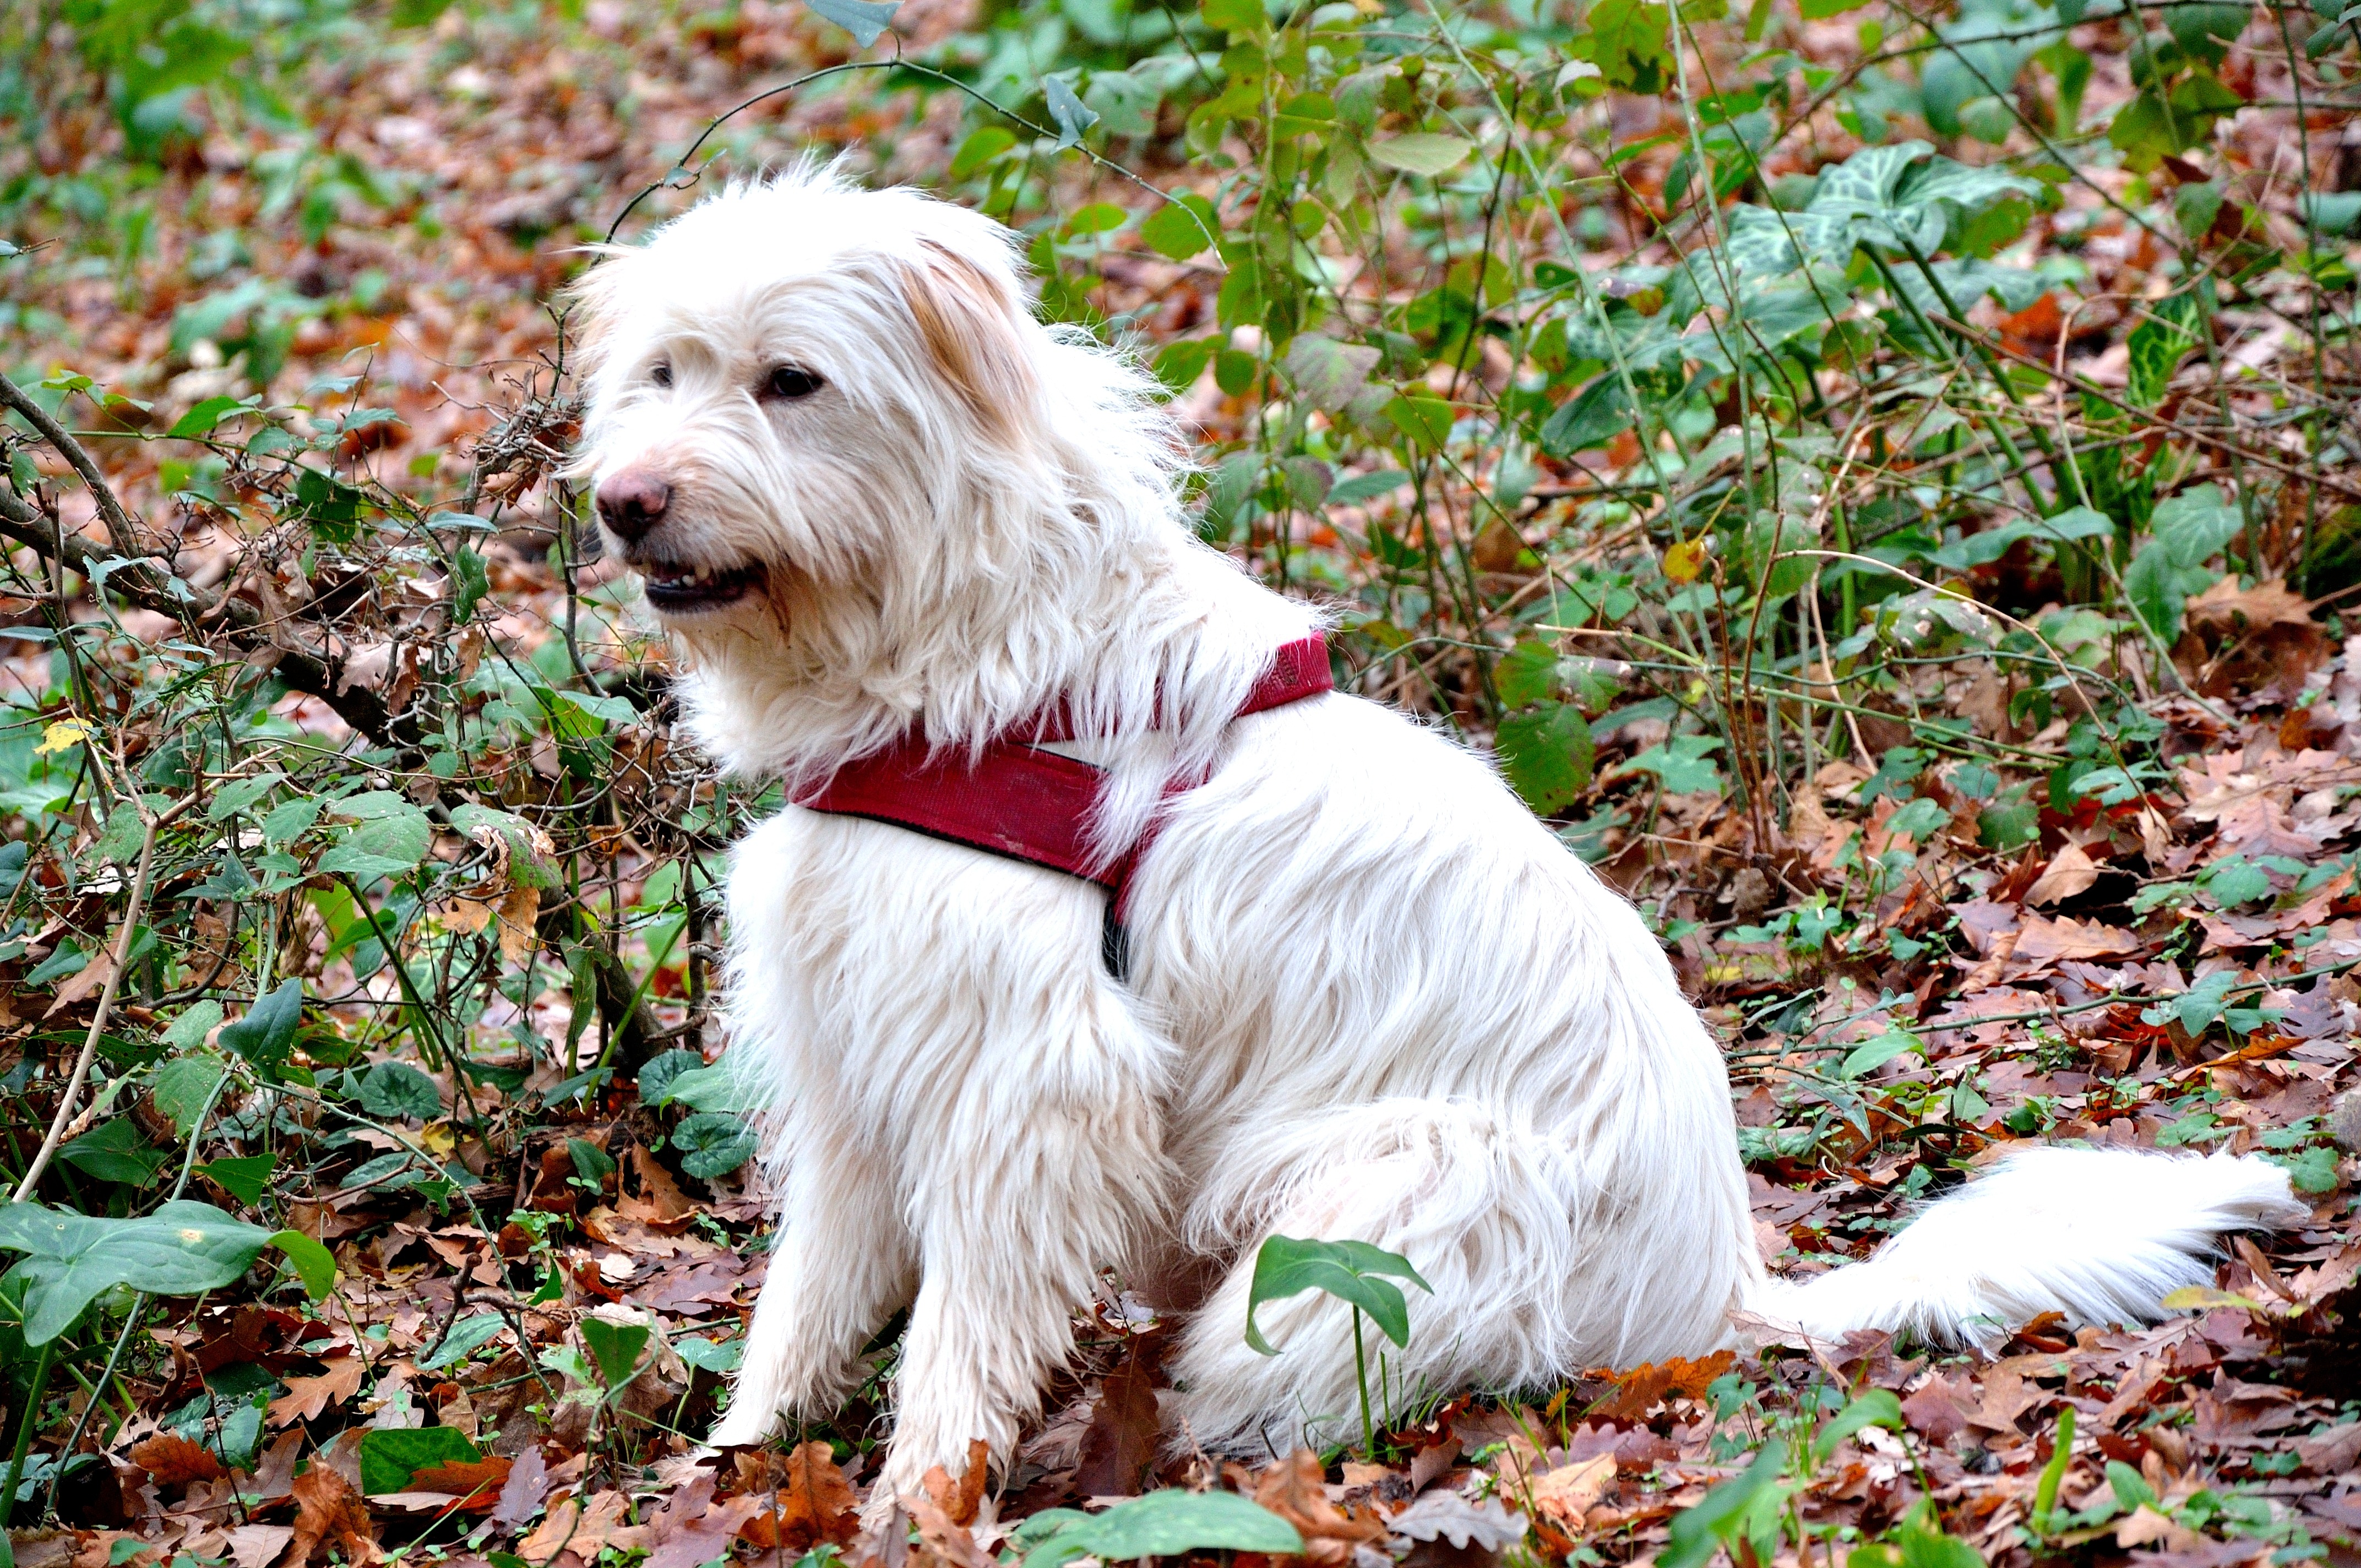
grass, flower, puppy, dog, pet, mammal, animals, beast, vertebrate, dog breed, terrier, maltese, havanese, dog like mammal, west highland white terrier, glen of imaal terrier, dog crossbreeds, canino